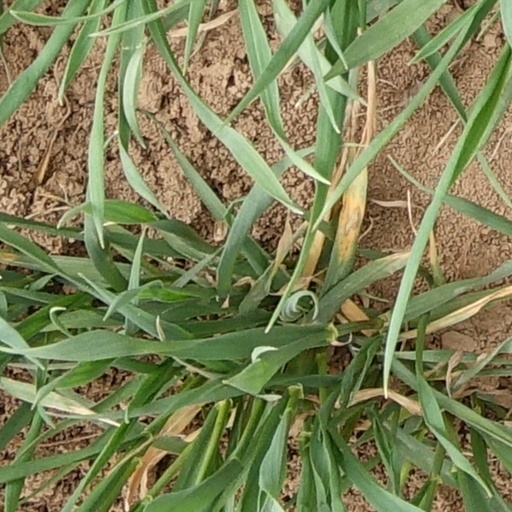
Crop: wheat